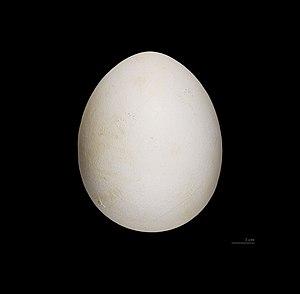
Œuf de Aigle pêcheur d’Afrique. Collection de René de Naurois / Jacques Perrin de Brichambaut. Localité: Delta du Sénégal Sénégal. Muséum de Toulouse
Le Pygargue vocifer ou Pygargue vocifère, aussi appelé Aigle pêcheur d'Afrique, est une espèce de rapaces de la famille des Accipitridae. Cette espèce est monotypique.